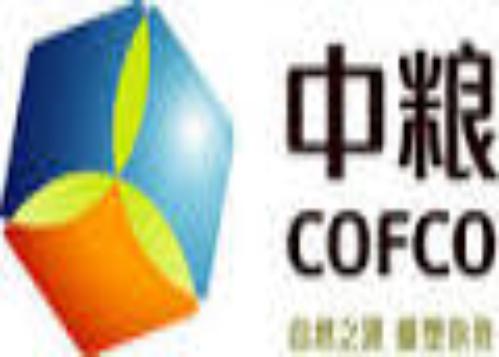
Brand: cofco
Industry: Others